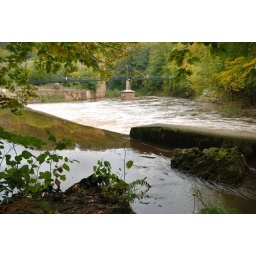
white dot on the bridge close to the green triangle - Frietbert with Anton in sling